Jagannath

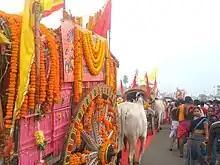
Jagannath icons are produced from wood. They are replaced every 8 or 12 or 19 years. Above: logs in transport to prepare the Jagannath icon.

When shown with Balabhadra and Subhadra, he is identifiable from his circular eyes compared to the oval or almond shape of the other two abstract icons. Further, his icon is dark, while Balabhadra's face is white, and Subhadra's icon is yellow. The third difference is the flat head of Jagannath icon, compared to semi-circular carved heads of the other two. They are accompanied by the Sudarshana Chakra, the iconic weapon of Vishnu. It is approximately the same height as Balabhadra, is red in colour, carved from a wooden pillar and clothed, unlike its traditional representation as a chakra in other Vishnu temples. Jagannath iconography, when he is depicted without companions, shows only his face, neither arms nor torso. This form is sometimes called Patita Pavana, or "Dadhi Vaman".